Jan II van Haamstede

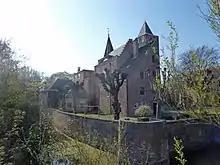
Haamstede, the central part is the old keep

The Hook and Cod wars were fought between the Hook party, led by Margaret of Hainaut and the Cod party led by her son William. They started in earnest in August 1350, when Delft and most of the Holland cities rebelled against Margaret of Hainaut. The only major cities that held Margaret's side were Dordrecht, and in Zeeland: Zierikzee. At the time Zierikzee, on the island Schouwen rivalled Middelburg. Jan's castle Haamstede Castle was on the same island. Schouwen was a real powerbase for Margaret. On 21 January 1351 Jan and Floris van Haamstede were in Zierikzee and promised to keep Margaret's side.